Énergir

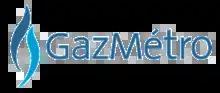
Gaz Métro logo from 2003 until 2017

In 2004, Hydro-Québec sold its shares of Noverco to the Caisse de dépôt et placement du Québec. Trencap thus became the majority shareholder in Gaz Métro.